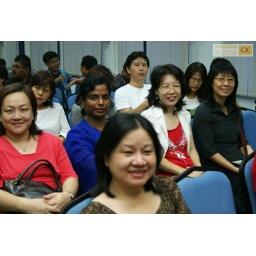
mbsskl beauty..notice the guy in white shirt amazed by this beauty...!